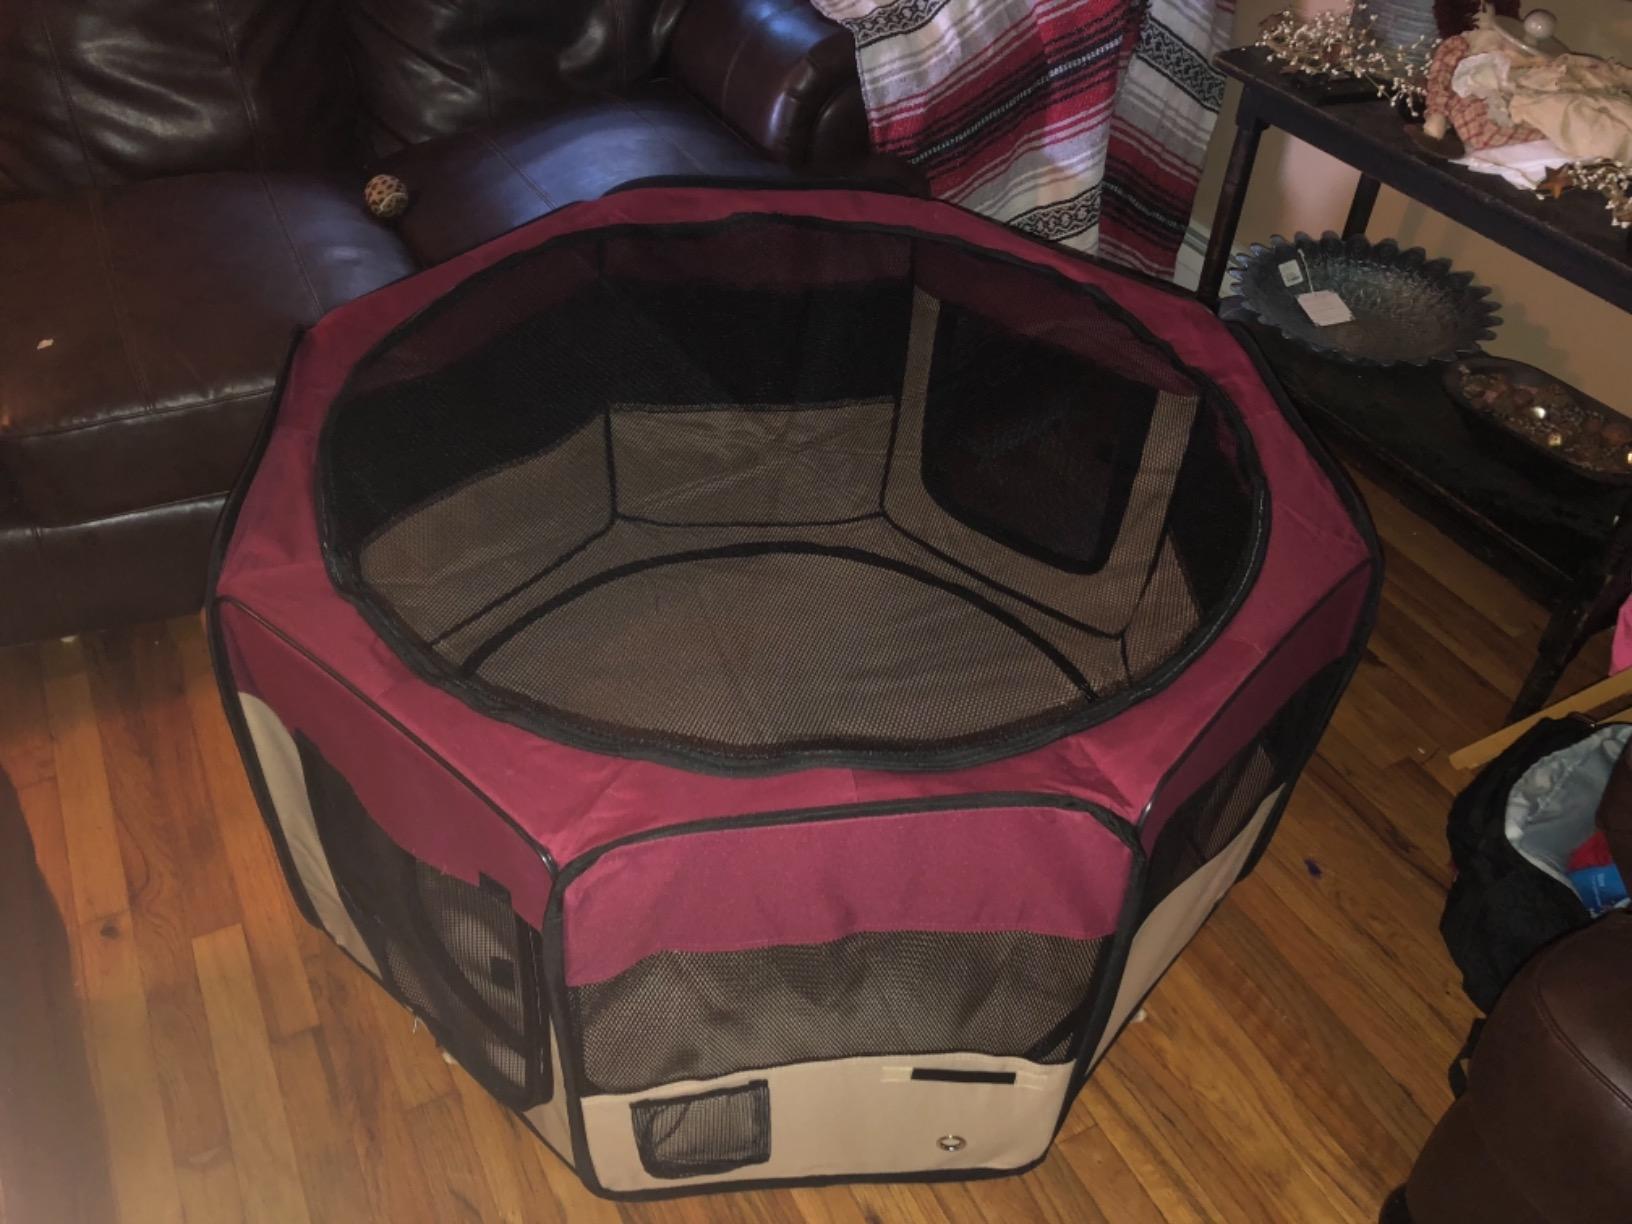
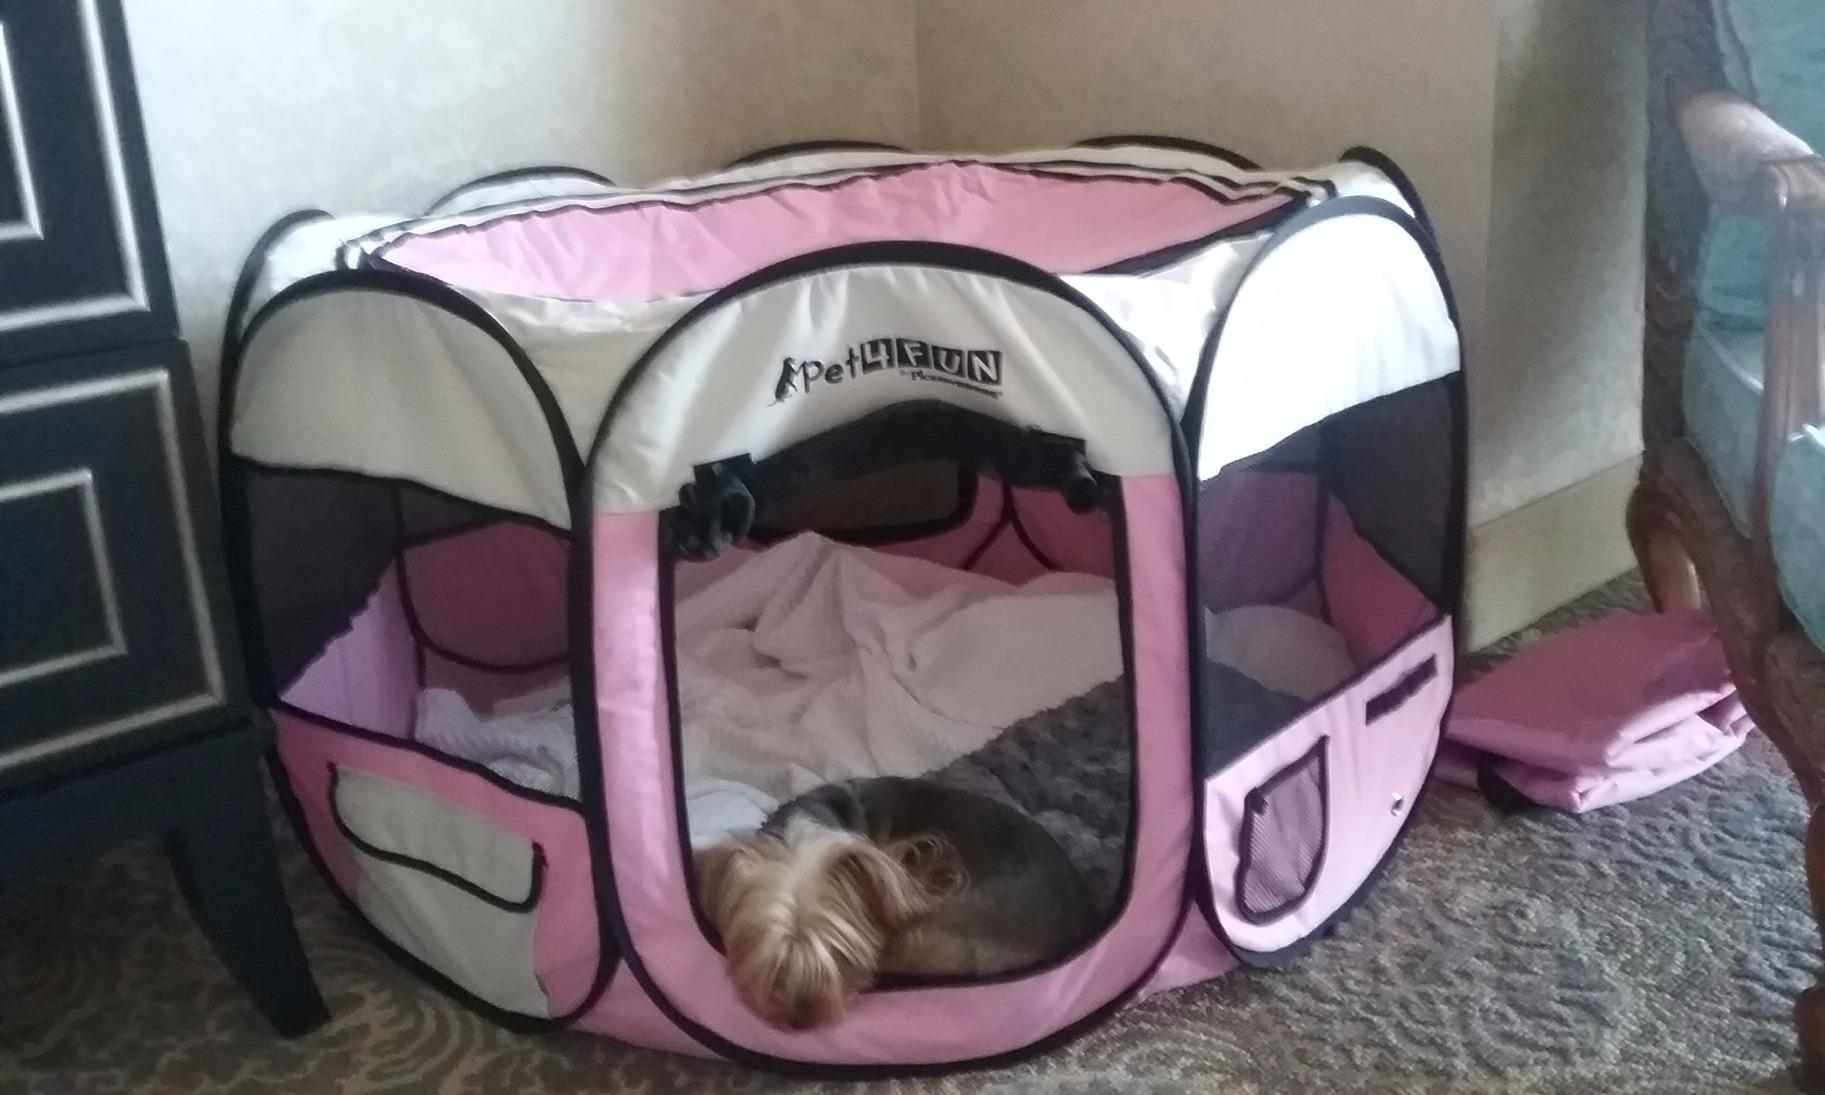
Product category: items_kennel
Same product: no